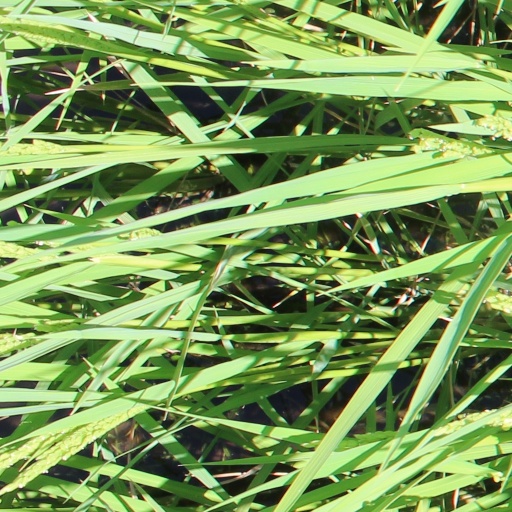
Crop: rice